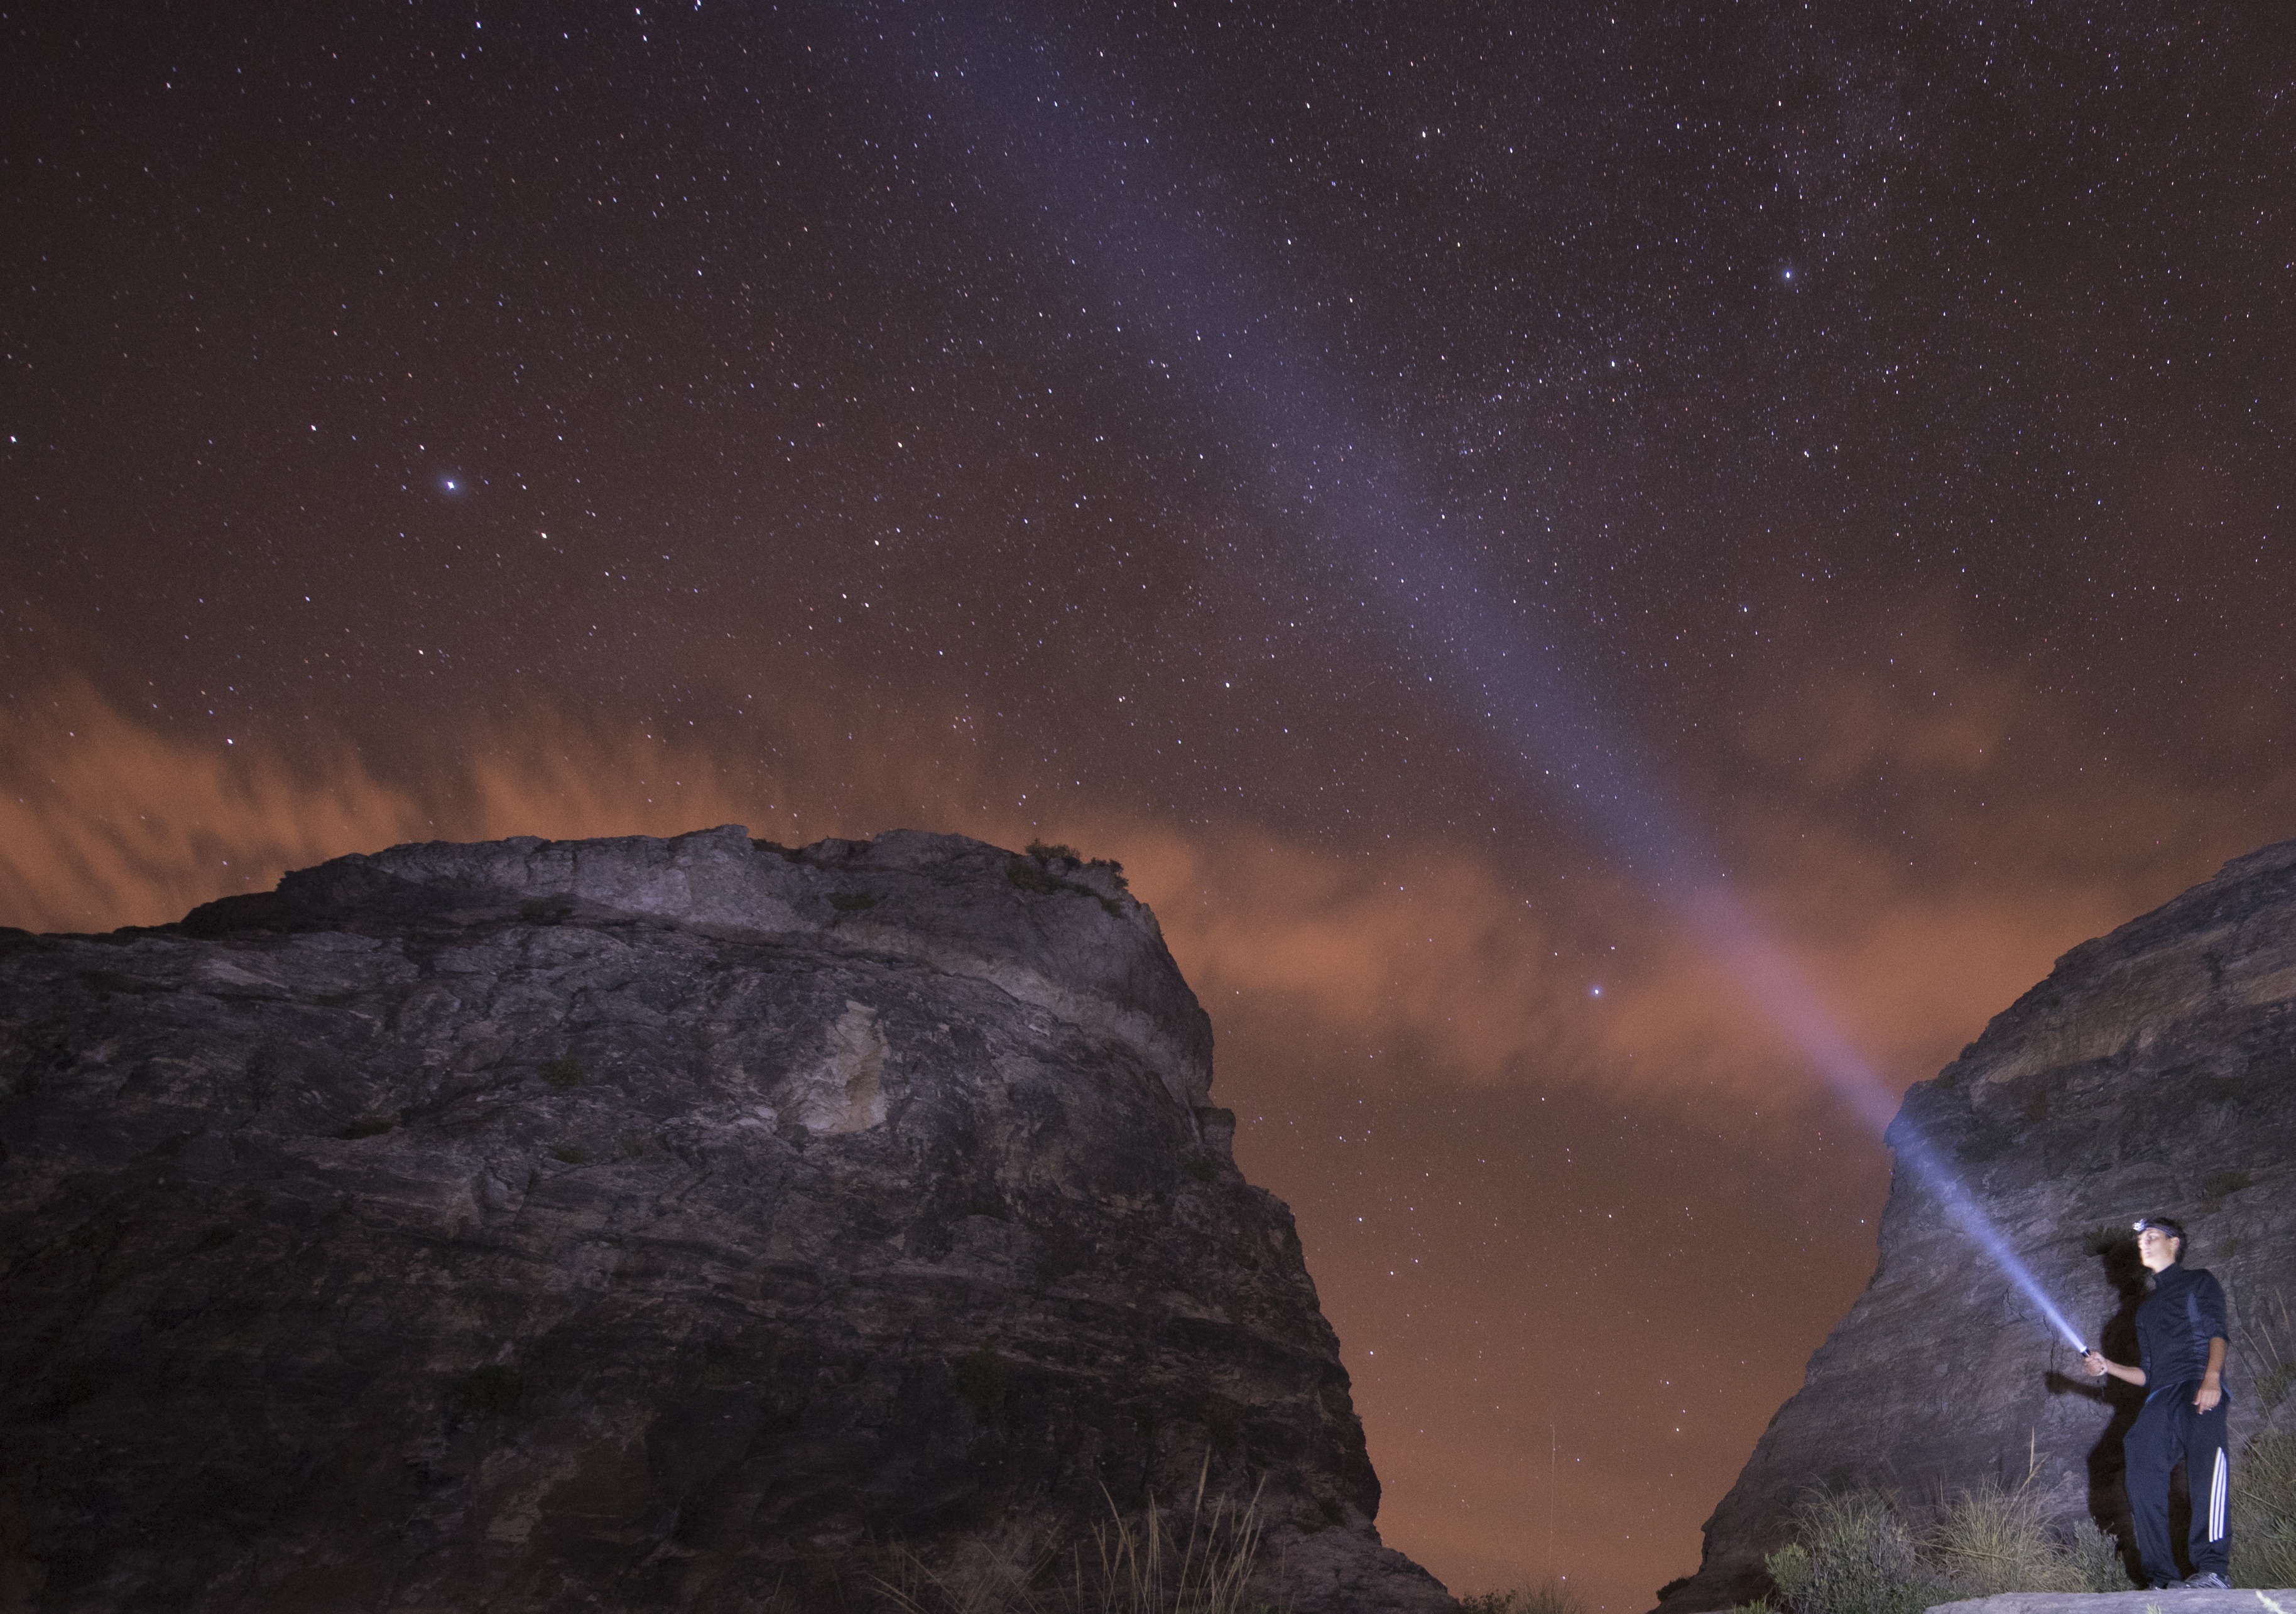
ocean, light, sky, night, ray, star, atmosphere, dusk, twilight, space, darkness, blue, aurora, outer space, at night, clouds, astronomy, screenshot, natural landscape, astronomical object, geological phenomenon